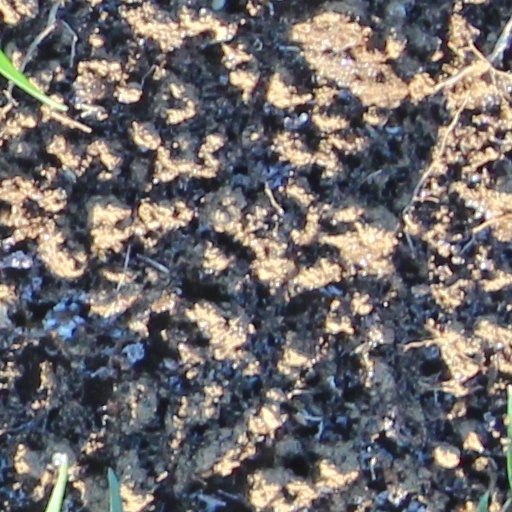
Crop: wheat